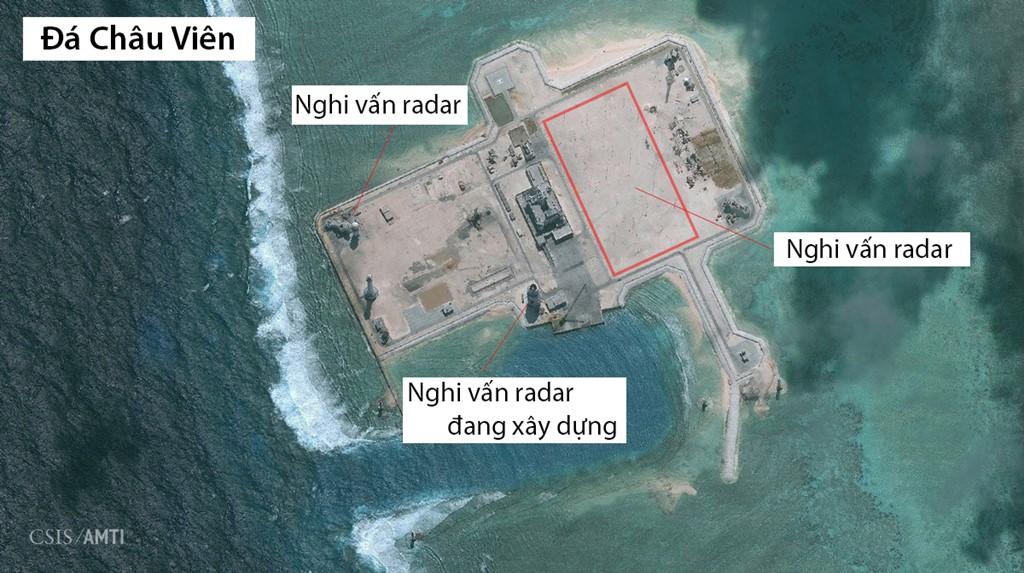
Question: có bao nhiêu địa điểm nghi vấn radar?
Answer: có ba địa điểm nghi vấn radar